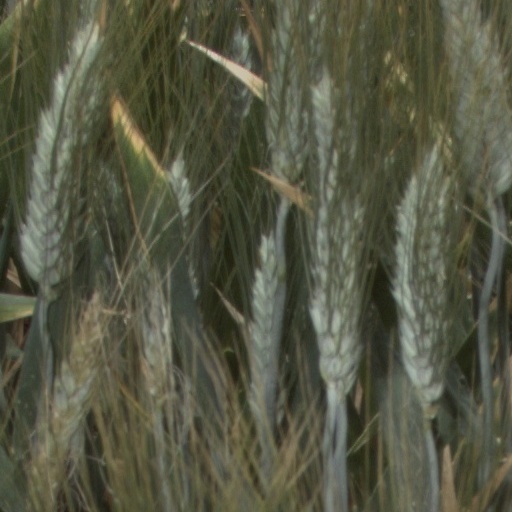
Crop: wheat